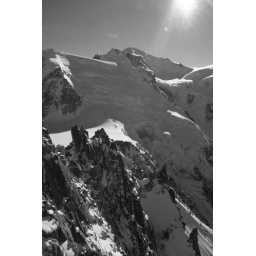
in black and white